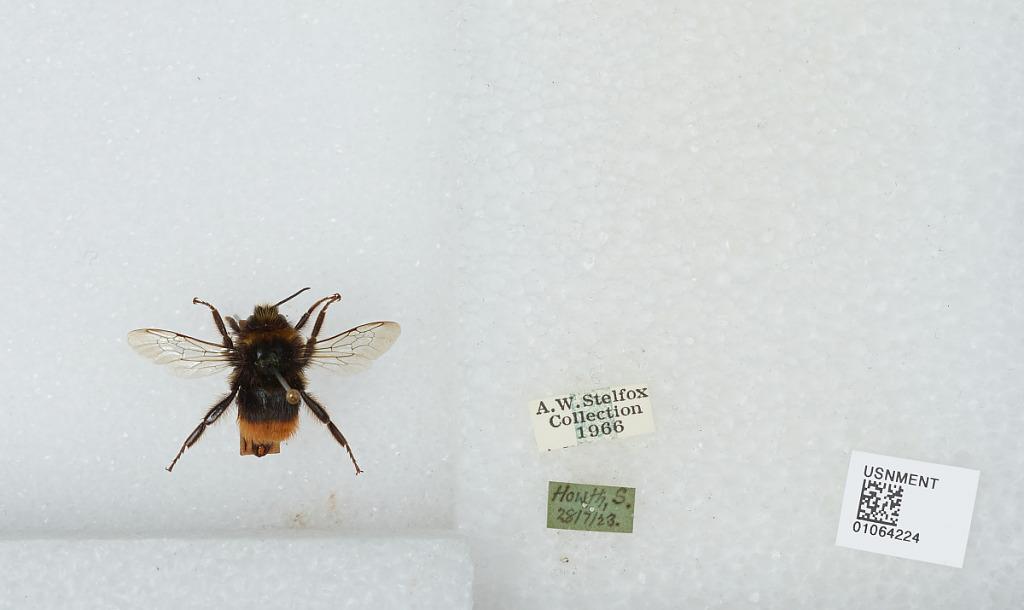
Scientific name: Bombus sp.
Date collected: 1923-7-28
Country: Ireland
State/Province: Fingal
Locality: Howth
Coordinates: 53.3786, -6.0569